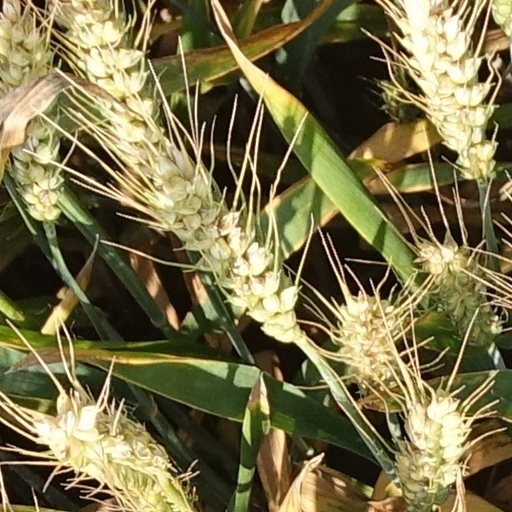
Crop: wheat